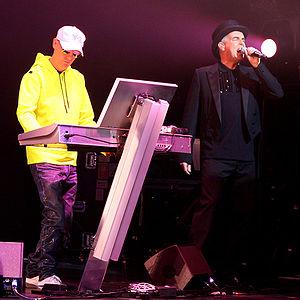
Sorry est une chanson de l'artiste américaine Madonna issue de son dixième album studio Confessions on a Dance Floor. Écrite et produite par Madonna et Stuart Price, la chanson sort en tant que second single de l'album le 7 février 2006 et apparaît sur la compilation Celebration de la chanteuse, sortie en 2009. Le titre dance au tempo modérément rapide est l'un des premiers développés pour l'album, mais aussi celui ayant nécessité le plus de temps à finaliser. Un des remix de la chanson est produit par les Pet Shop Boys et contient des éléments vocaux supplémentaires ajoutés par le groupe. Le titre, bien qu'écrit en anglais, utilise des extraits de différentes langues, et traite d'émancipation personnelle et d'autonomie.
Christopher Sean Lowe, né le 4 octobre 1959, est un musicien anglais qui, avec son collègue Neil Tennant, forme le duo Pet Shop Boys.